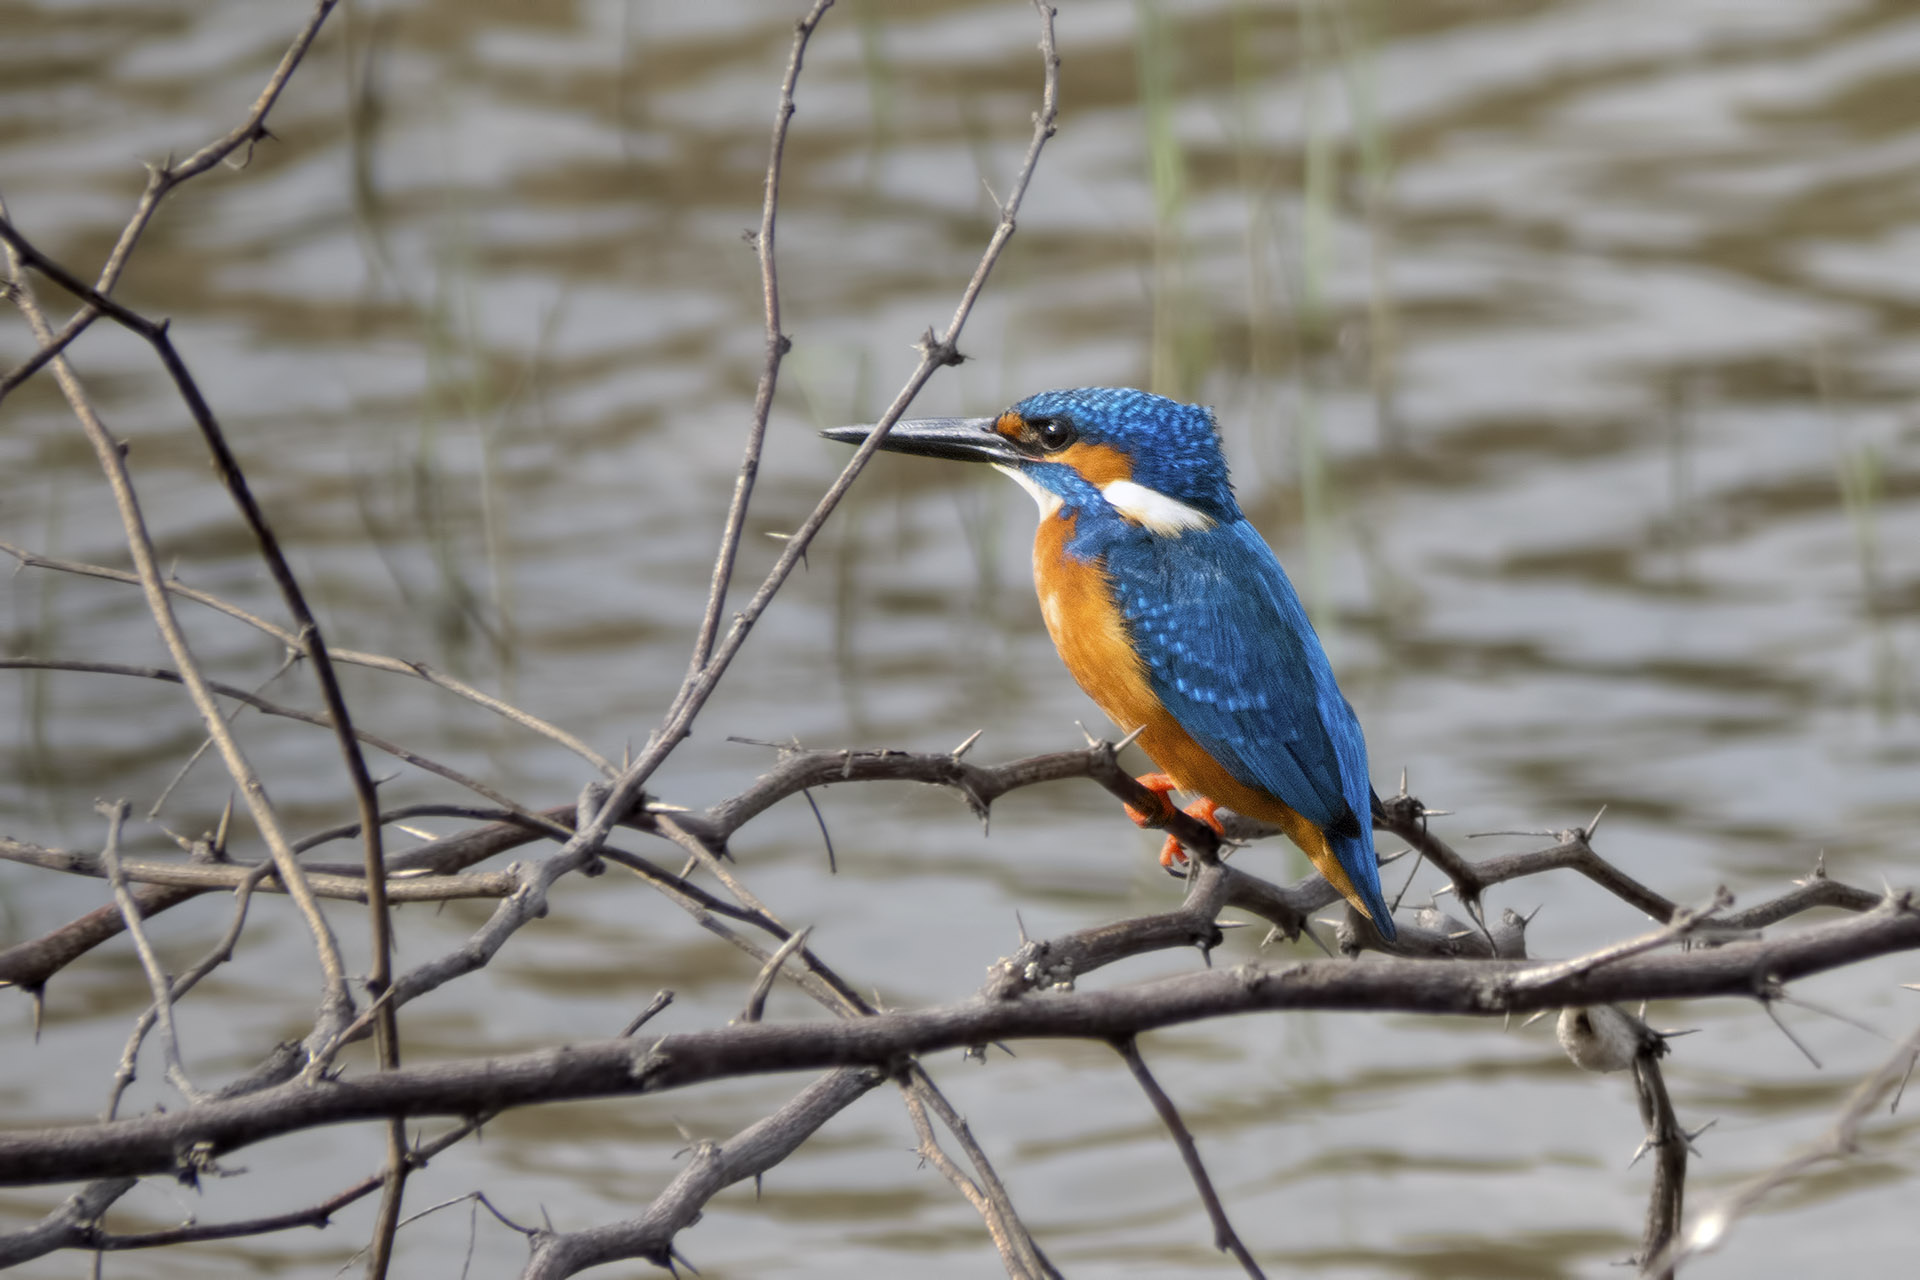
nature, branch, bird, wildlife, beak, fauna, aves, vertebrate, india, kingfisher, ariansuresh, nellore, andhrapradesh, animalia, chordata, alcedoatthis, sx602016img1206l, pulicatbirdsanctuary, commonkingfisher, eurasiankingfisher, riverkingfisher, carinatae, neornithes, coraciiformes, alcedinidae, alcedininae, alcedo, old world flycatcher, perching bird